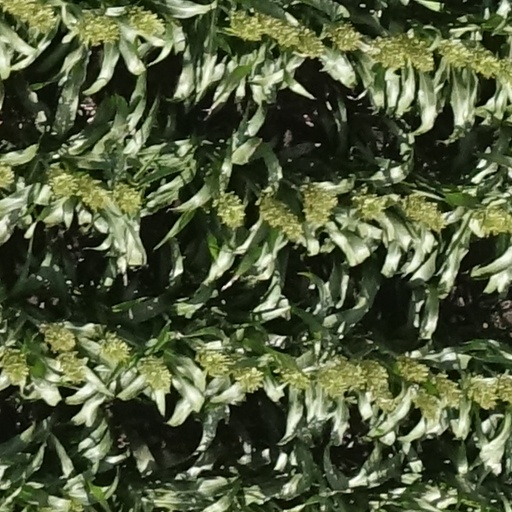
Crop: sorghum